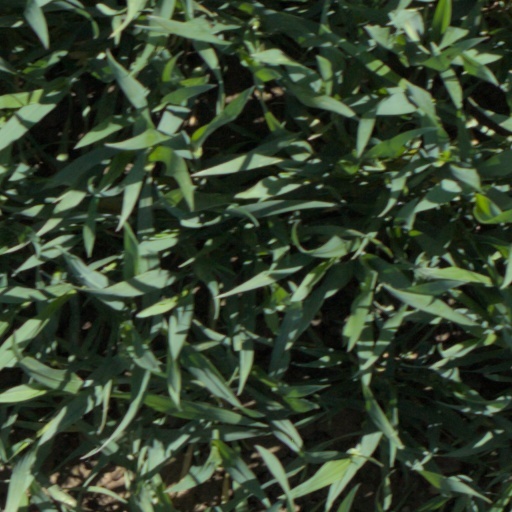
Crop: wheat